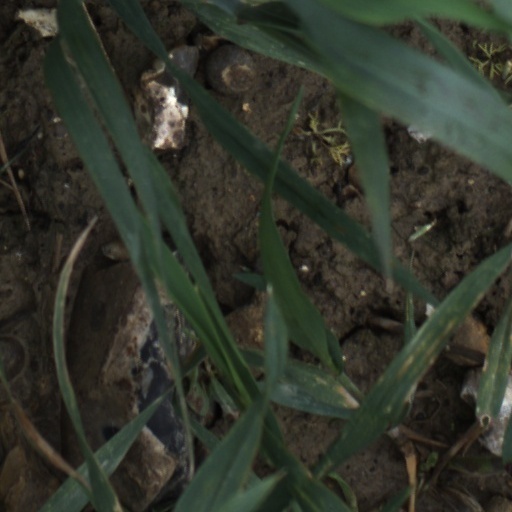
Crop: wheat